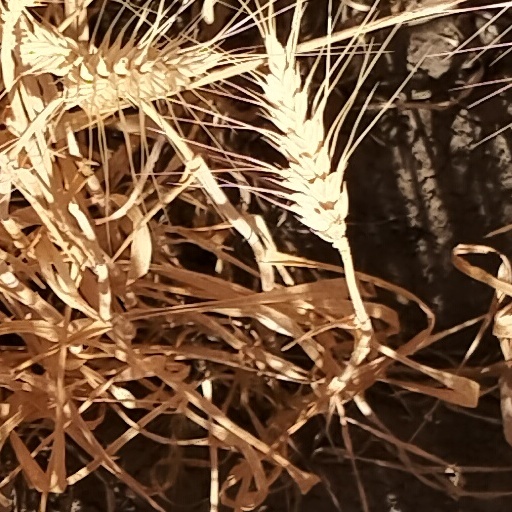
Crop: wheat